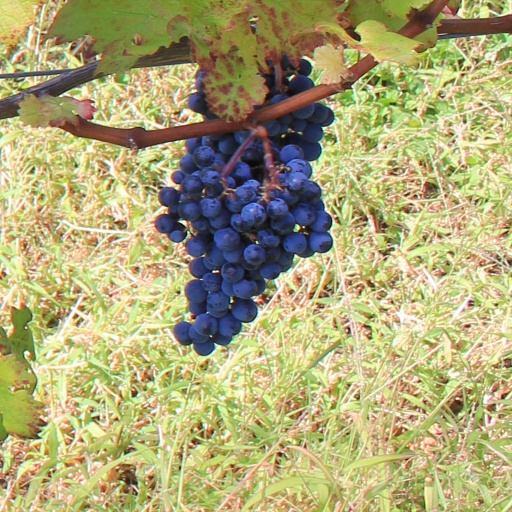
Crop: grape